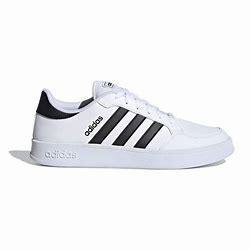
Brand: Adidas
Model: Breaknet